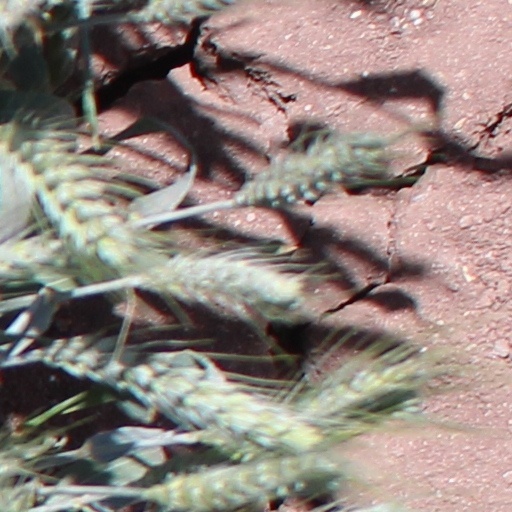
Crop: wheat